Venucia M50V

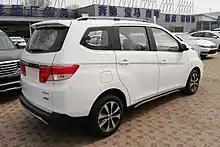
Venucia M50V rear

The Venucia M50V debuted on the 2017 Shanghai Auto Show in April 2017 and was launched on the Chinese car market in late 2017 as Venucia's first entry into the MPV market. The M50V shares its underpinnings with the Dongfeng Fengguang 360 MPV while being positioned slightly upmarket than the Fengguang 360 with prices starting from 65,800 yuan to 84,900 yuan.